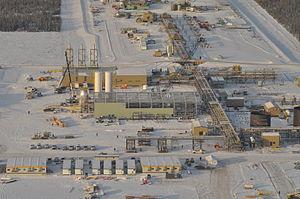
Laricina Energy Ltd est une société canadienne privée engagée dans des activités d'exploration dans les sables bitumineux du Nord-Est de l'Alberta. Elle prospecte en dehors de la zone minière d'Athabasca et met l'accent sur des activités in situ dans les couches géologiques Grosmont et Grand Rapids. Son siège social est à Calgary. Elle avait 170 employés au 31 décembre 2012.